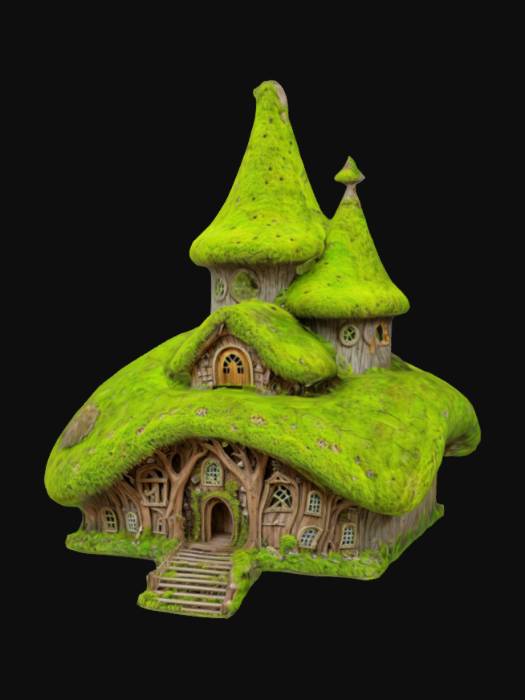
미적 점수 (1~10점): 4